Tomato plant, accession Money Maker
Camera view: vertical (180 deg); turntable rotation: 180 degrees
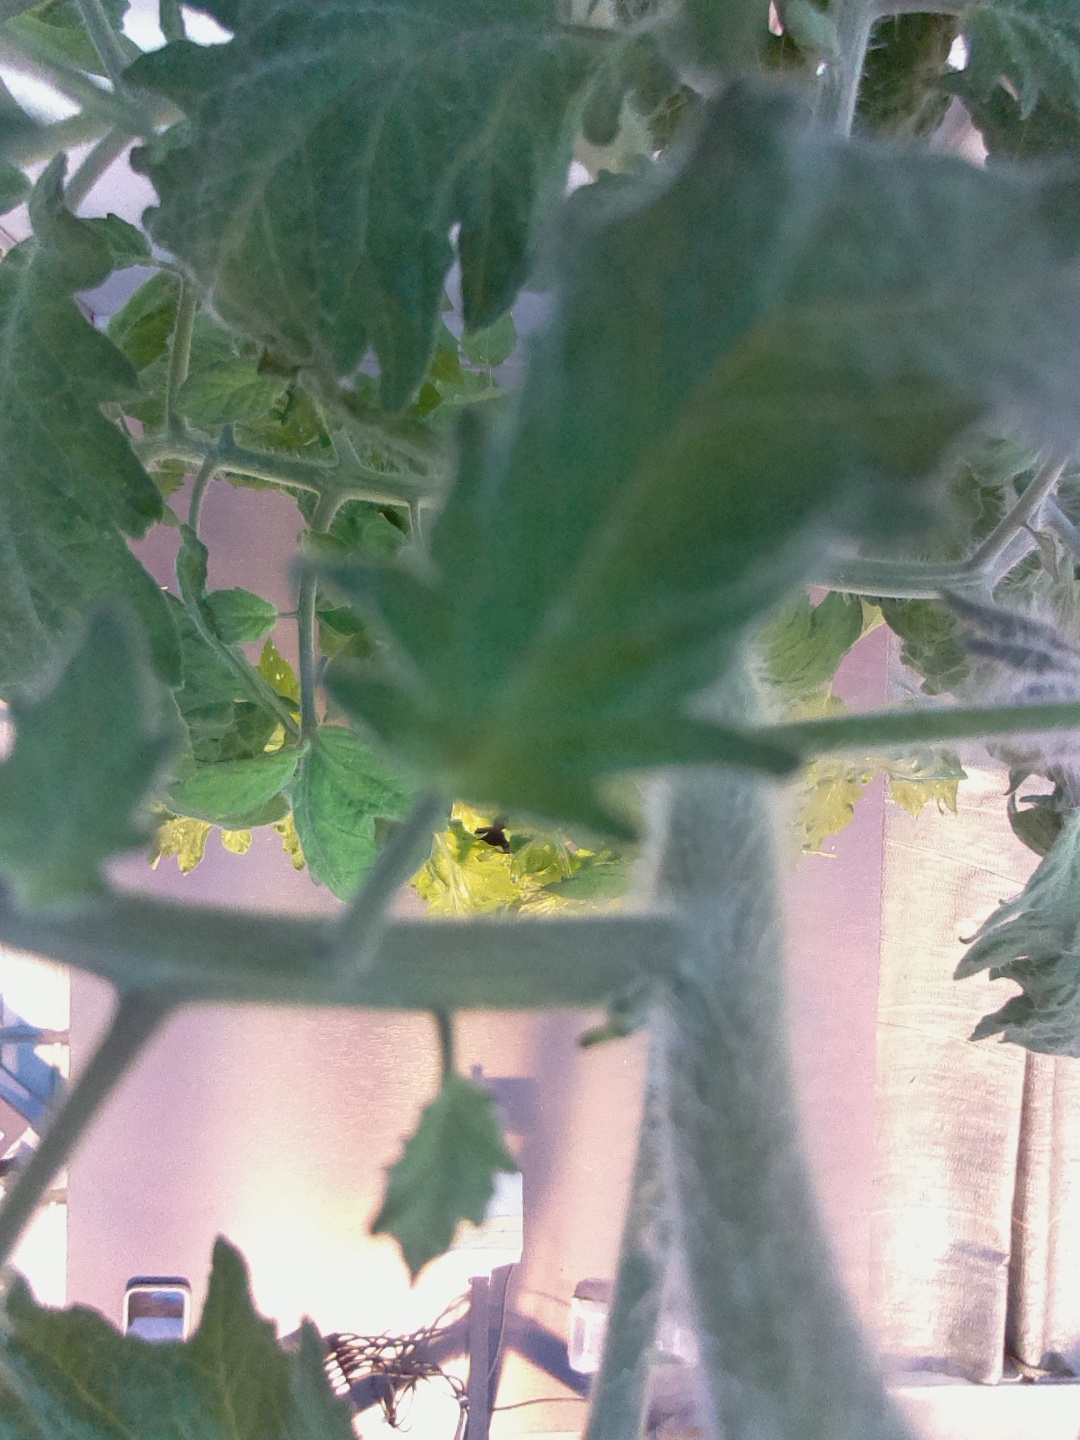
BBCH growth stage 70: Fruits at the main stem or branches visibles